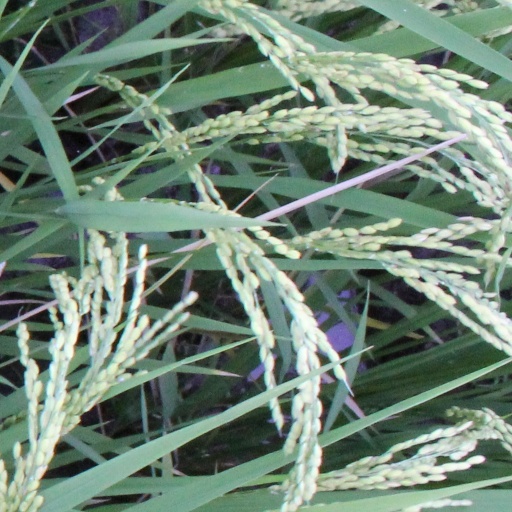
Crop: rice